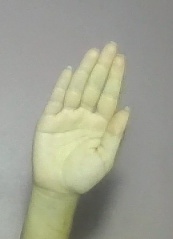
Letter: seen